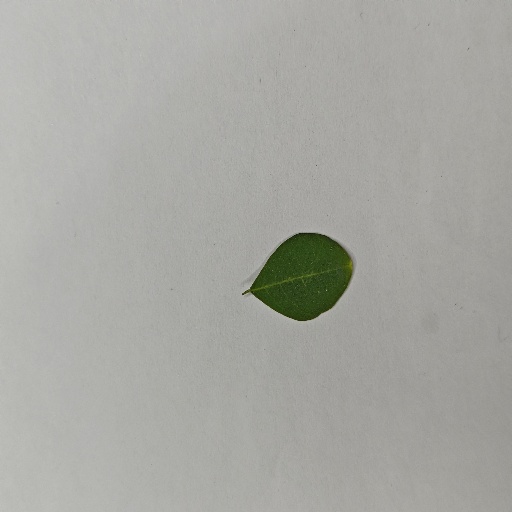
Species: Sojina
Leaf condition: Healthy Leaf